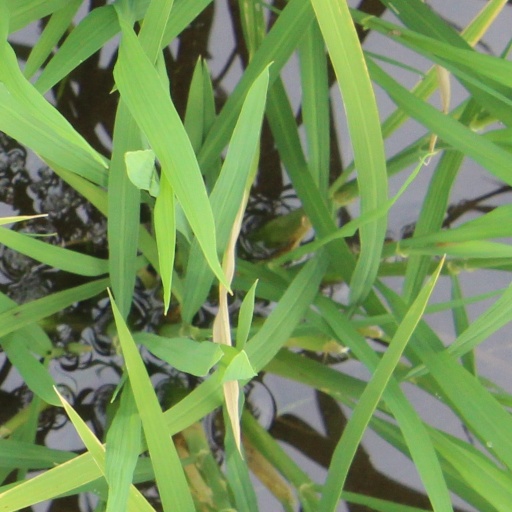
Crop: rice